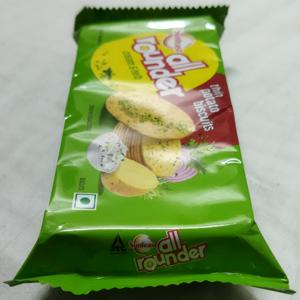
Label: plastics